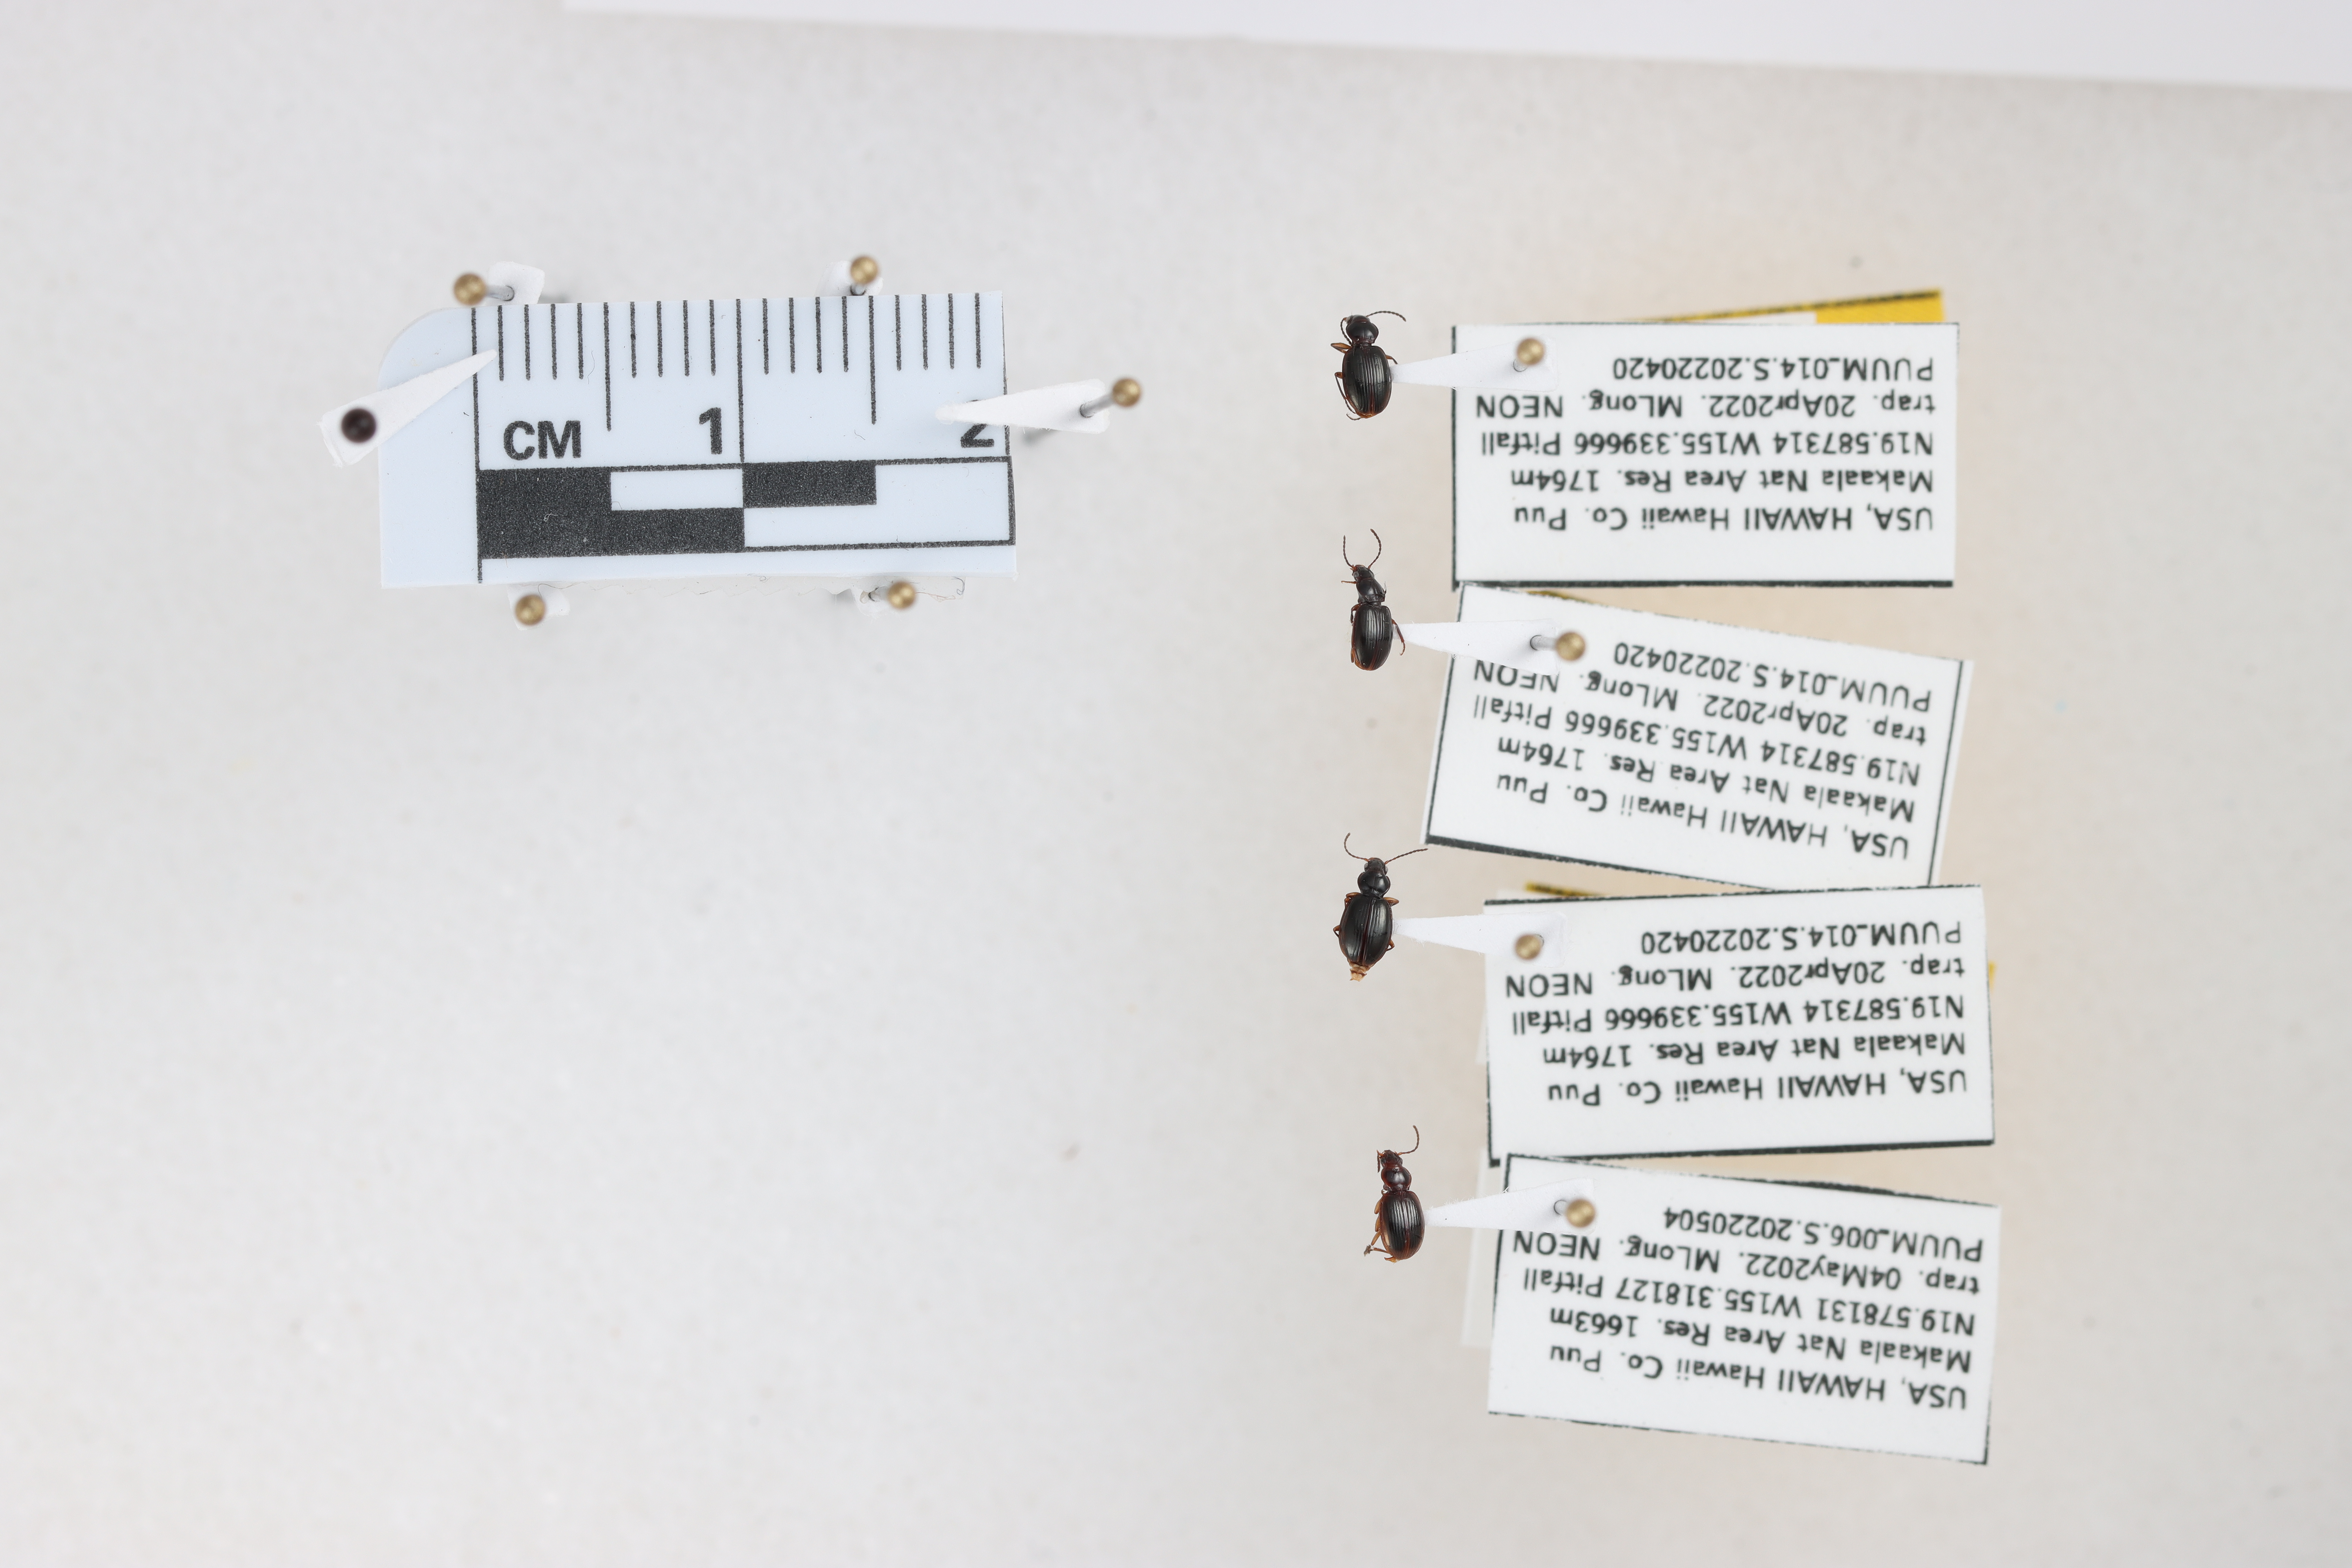
Beetle 1 — elytra length: 0.26 cm, elytra max width: 0.181 cm, basal pronotum width: 0.082 cm

Beetle 2 — elytra length: 0.243 cm, elytra max width: 0.145 cm, basal pronotum width: 0.079 cm

Beetle 3 — elytra length: 0.25 cm, elytra max width: 0.19 cm, basal pronotum width: 0.088 cm

Beetle 4 — elytra length: 0.254 cm, elytra max width: 0.168 cm, basal pronotum width: 0.076 cm